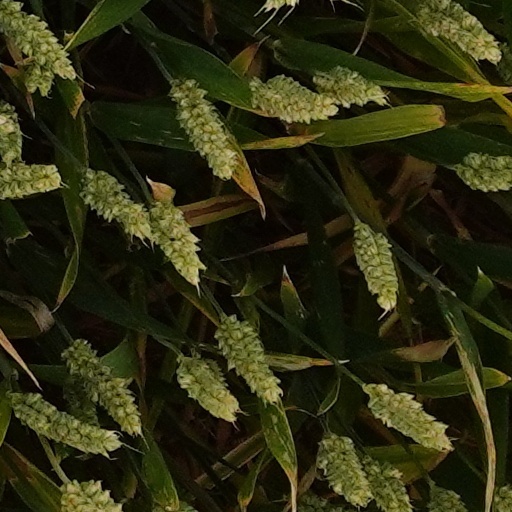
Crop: wheat